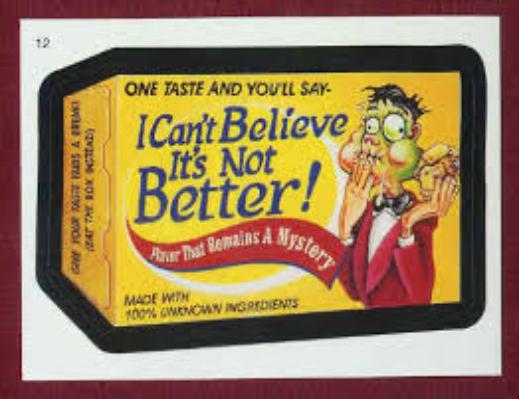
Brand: I Can't Believe It's Not Butter
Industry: Food